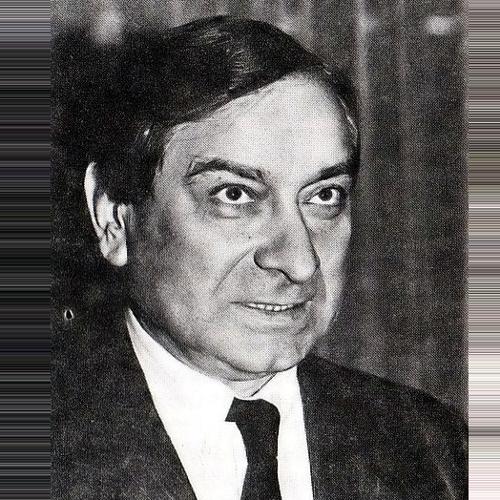
Age: 59